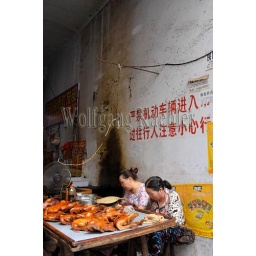
China, yangtze river, fengdu, street scene, bbq ducks for sale in street market